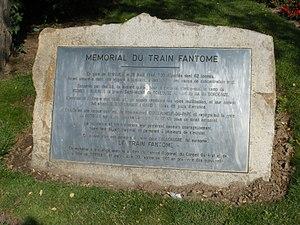
Monument à la mémoire des 700 déportés du ""Train Fantôme"", qui passa par Sorgues le 18 Août 1944 (Vaucluse, France)."
La gare de Sorgues - Châteauneuf-du-Pape est une gare ferroviaire française des lignes de Paris-Lyon à Marseille-Saint-Charles et de Sorgues - Châteauneuf-du-Pape à Carpentras, située sur le territoire de la commune de Sorgues, près de Châteauneuf-du-Pape, dans le département de Vaucluse, en région Provence-Alpes-Côte d'Azur.
Sorgues est une commune française située dans le département de Vaucluse, en région Provence-Alpes-Côte d'Azur.